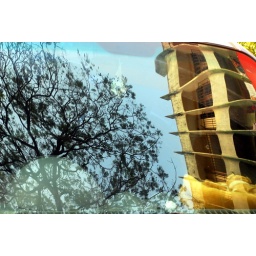
Reflection of a tree and a building in the windshield of a car shot during the 27th Chennai Photowalk